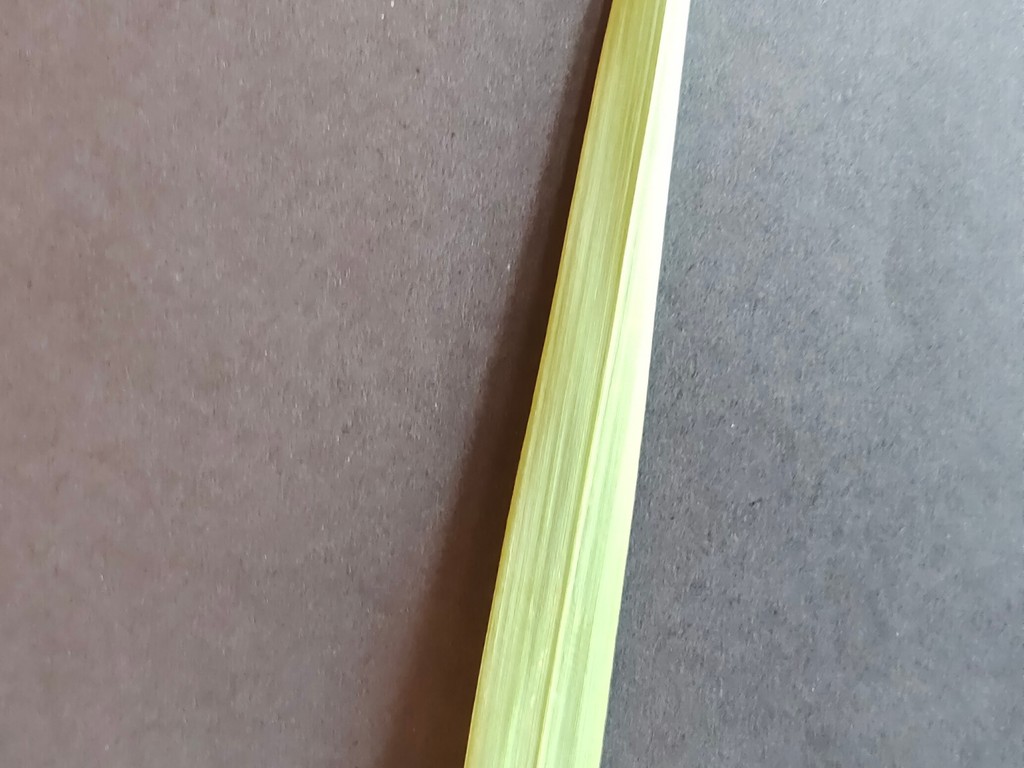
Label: Healthy